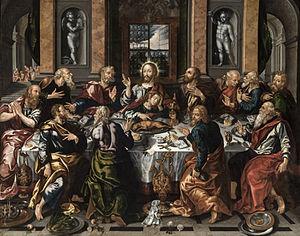
Alonso Vázquez est un peintre et sculpteur maniériste espagnol de la Renaissance à l'époque dite du Siècle d'or espagnol, fin du xvie siècle.